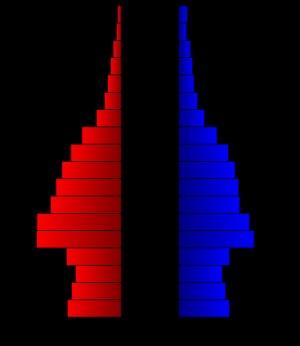
Le comté de Travis, en anglais : Travis County, est un comté situé au centre de l'État du Texas aux États-Unis. Fondé le 25 janvier 1840, son siège de comté est la ville d'Austin, également capitale de l'État. Selon le recensement des États-Unis de 2010, sa population est de 1 024 266 habitants. Le comté a une superficie de 2 659,5 km², dont 2 564,6 km² en surfaces terrestres. Il est nommé en l'honneur de William Travis, lieutenant-colonel de l'armée texane, mort durant le siège de Fort Alamo.